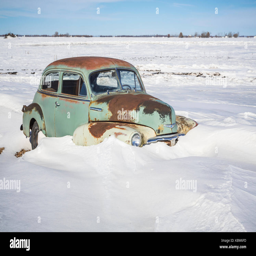
an old car stuck in a snow covered field near a city